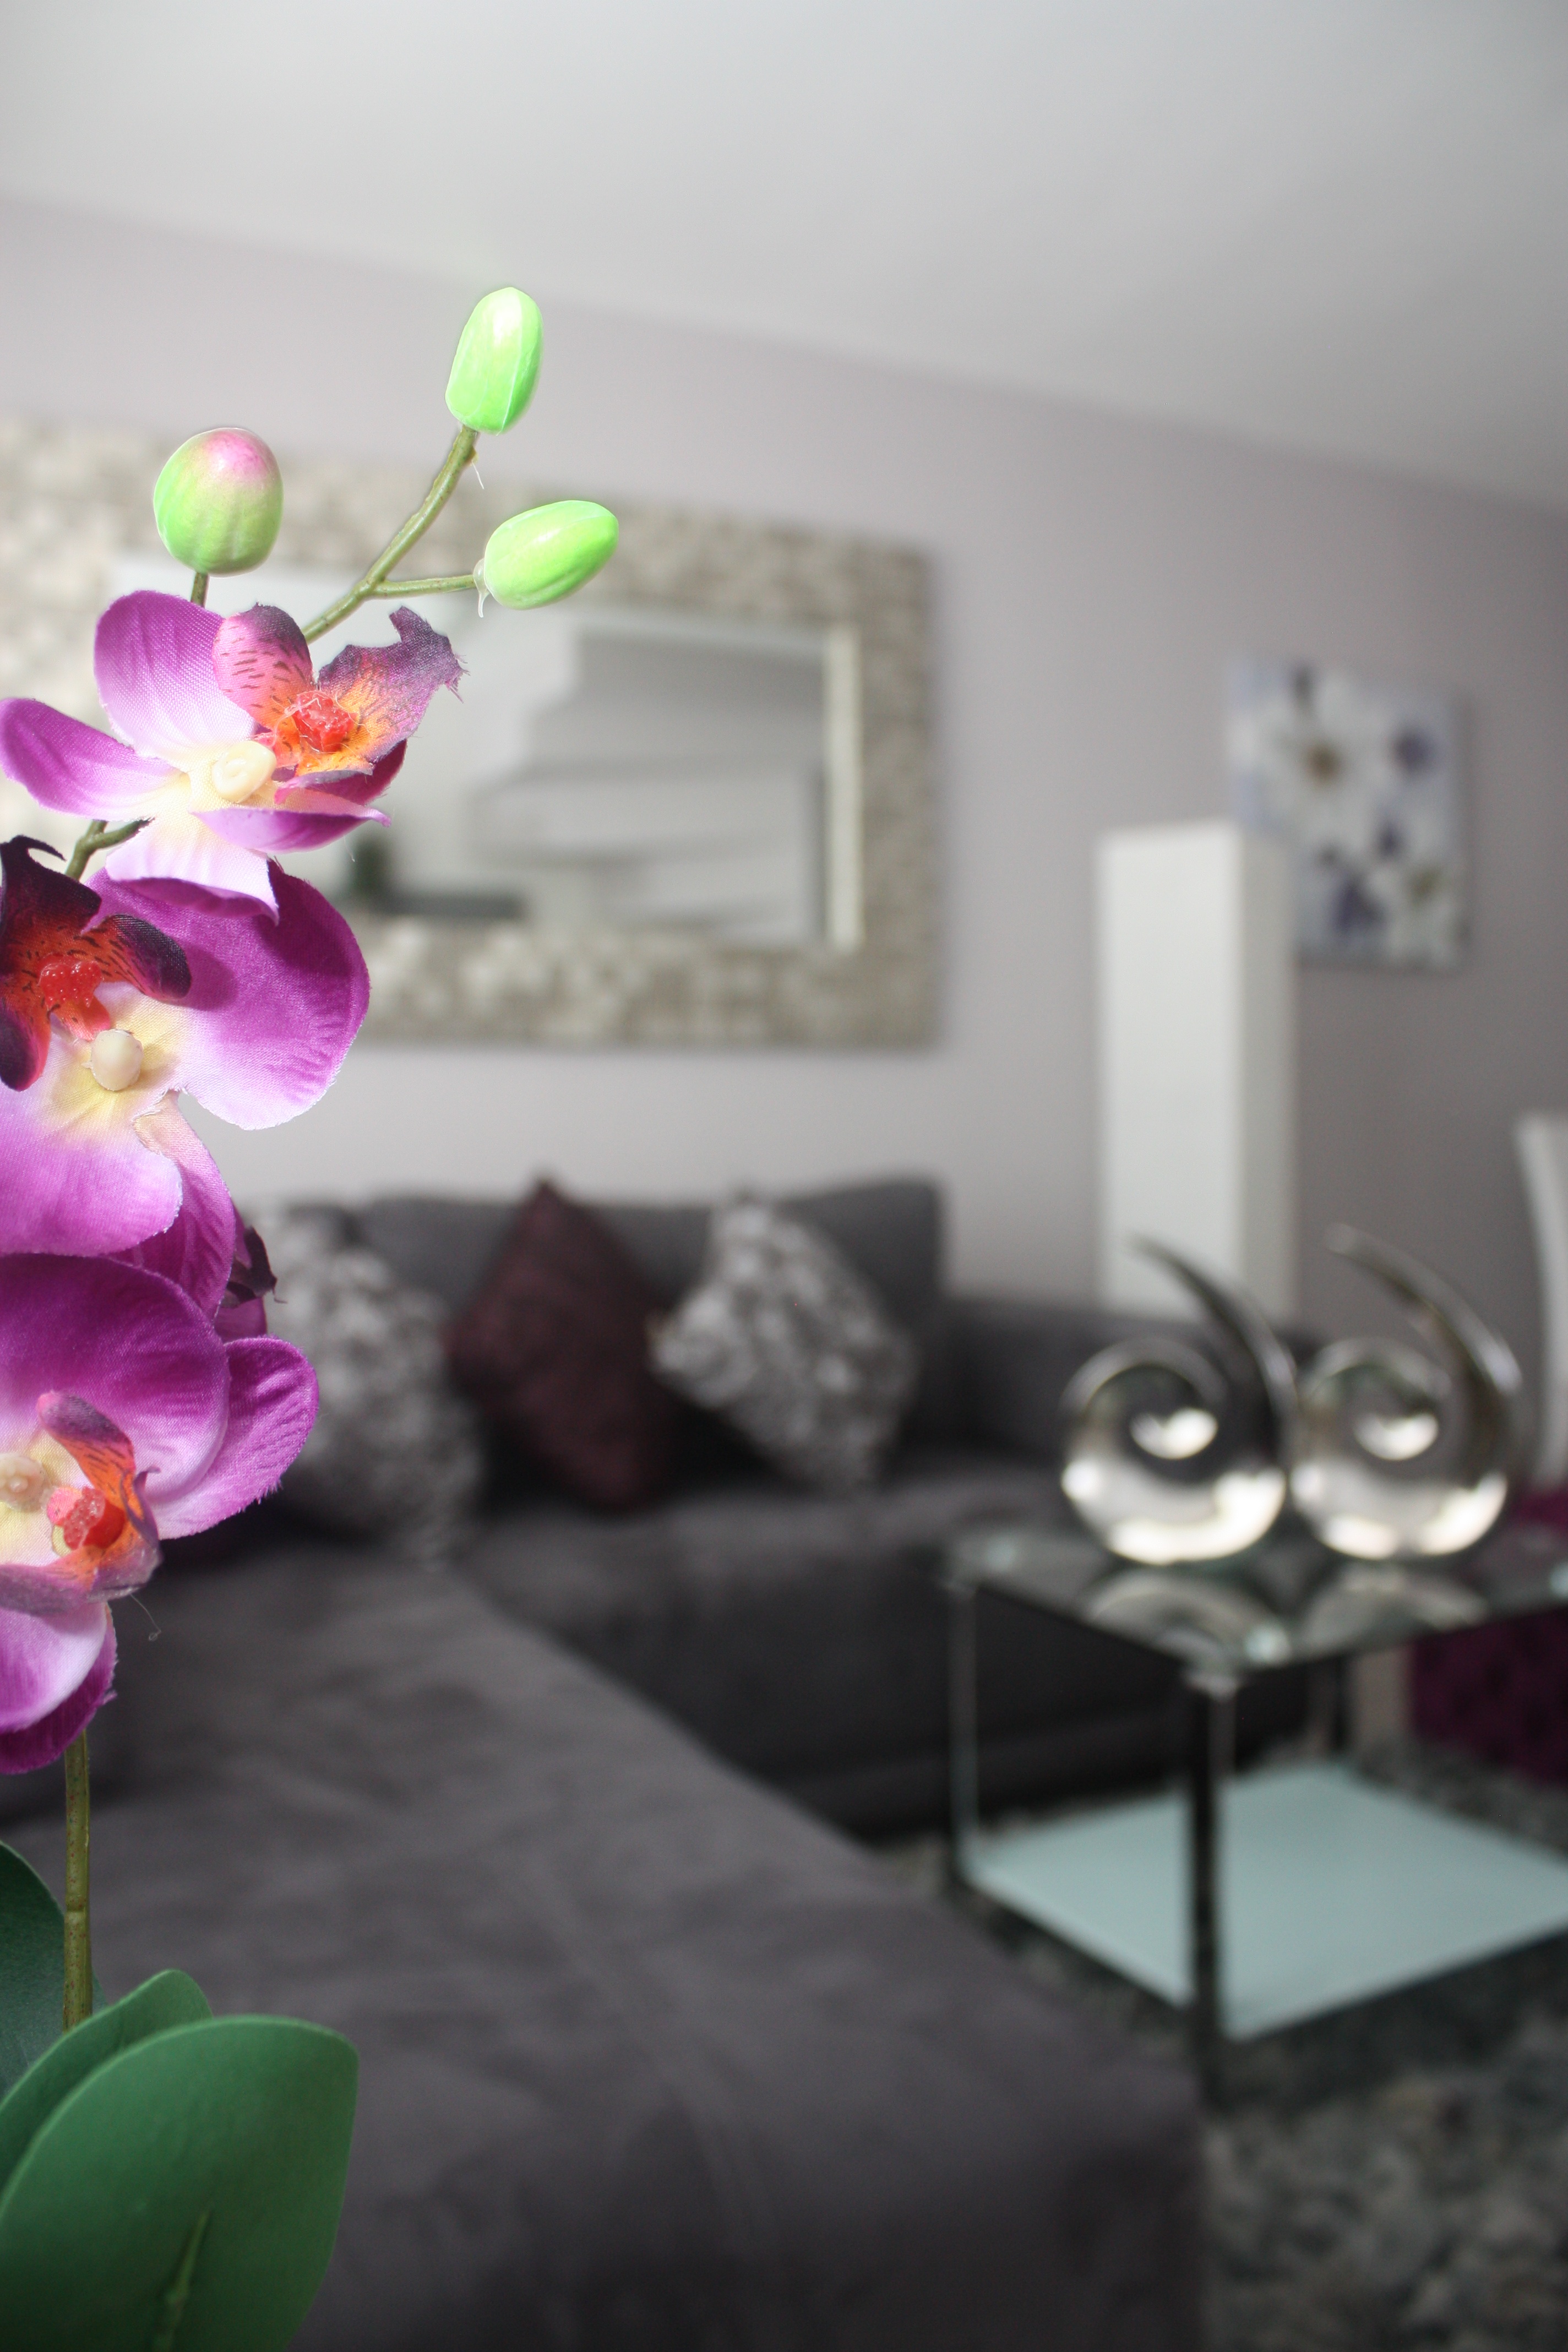
flower, room, interior design, floristry